Islam in Ethiopia

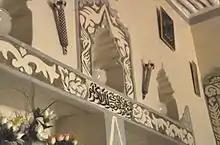
A traditional home in Harar with a niche adorned with Islamic calligraphy.

Islam developed more rapidly in the eastern part of the Horn region, particularly among the Somali and Harari. This was challenged by the mostly Christian northern people of Abyssinia, including Amhara, Tigray and north western Oromo. However the north and northeastern expansion of the Oromo, who practiced mainstream traditional Waaqa, affected the growth of Islam in its early days. Historian Ulrich Braukamper says, "the expansion of the non-Muslim Oromo people during subsequent centuries mostly eliminated Islam in those areas." However, following the centralization of some Oromo communities, some of them adopted Islam and today constitutes over 50% of their population.